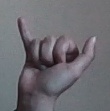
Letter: ya